Satte Station

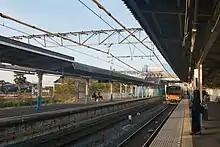
Station platforms, 2018

Satte Station is served by the Tōbu Nikkō Line, and is 5.8 km from the starting point of the Nikko Line at . Express, Section Express, Semi Express, Section Semi Express, and Local all-stations services stop at this station.